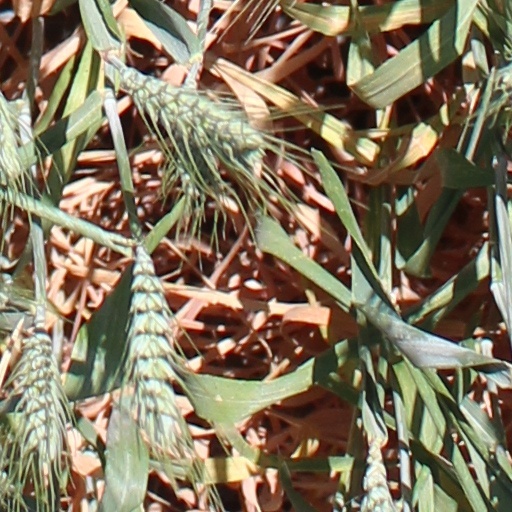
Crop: wheat